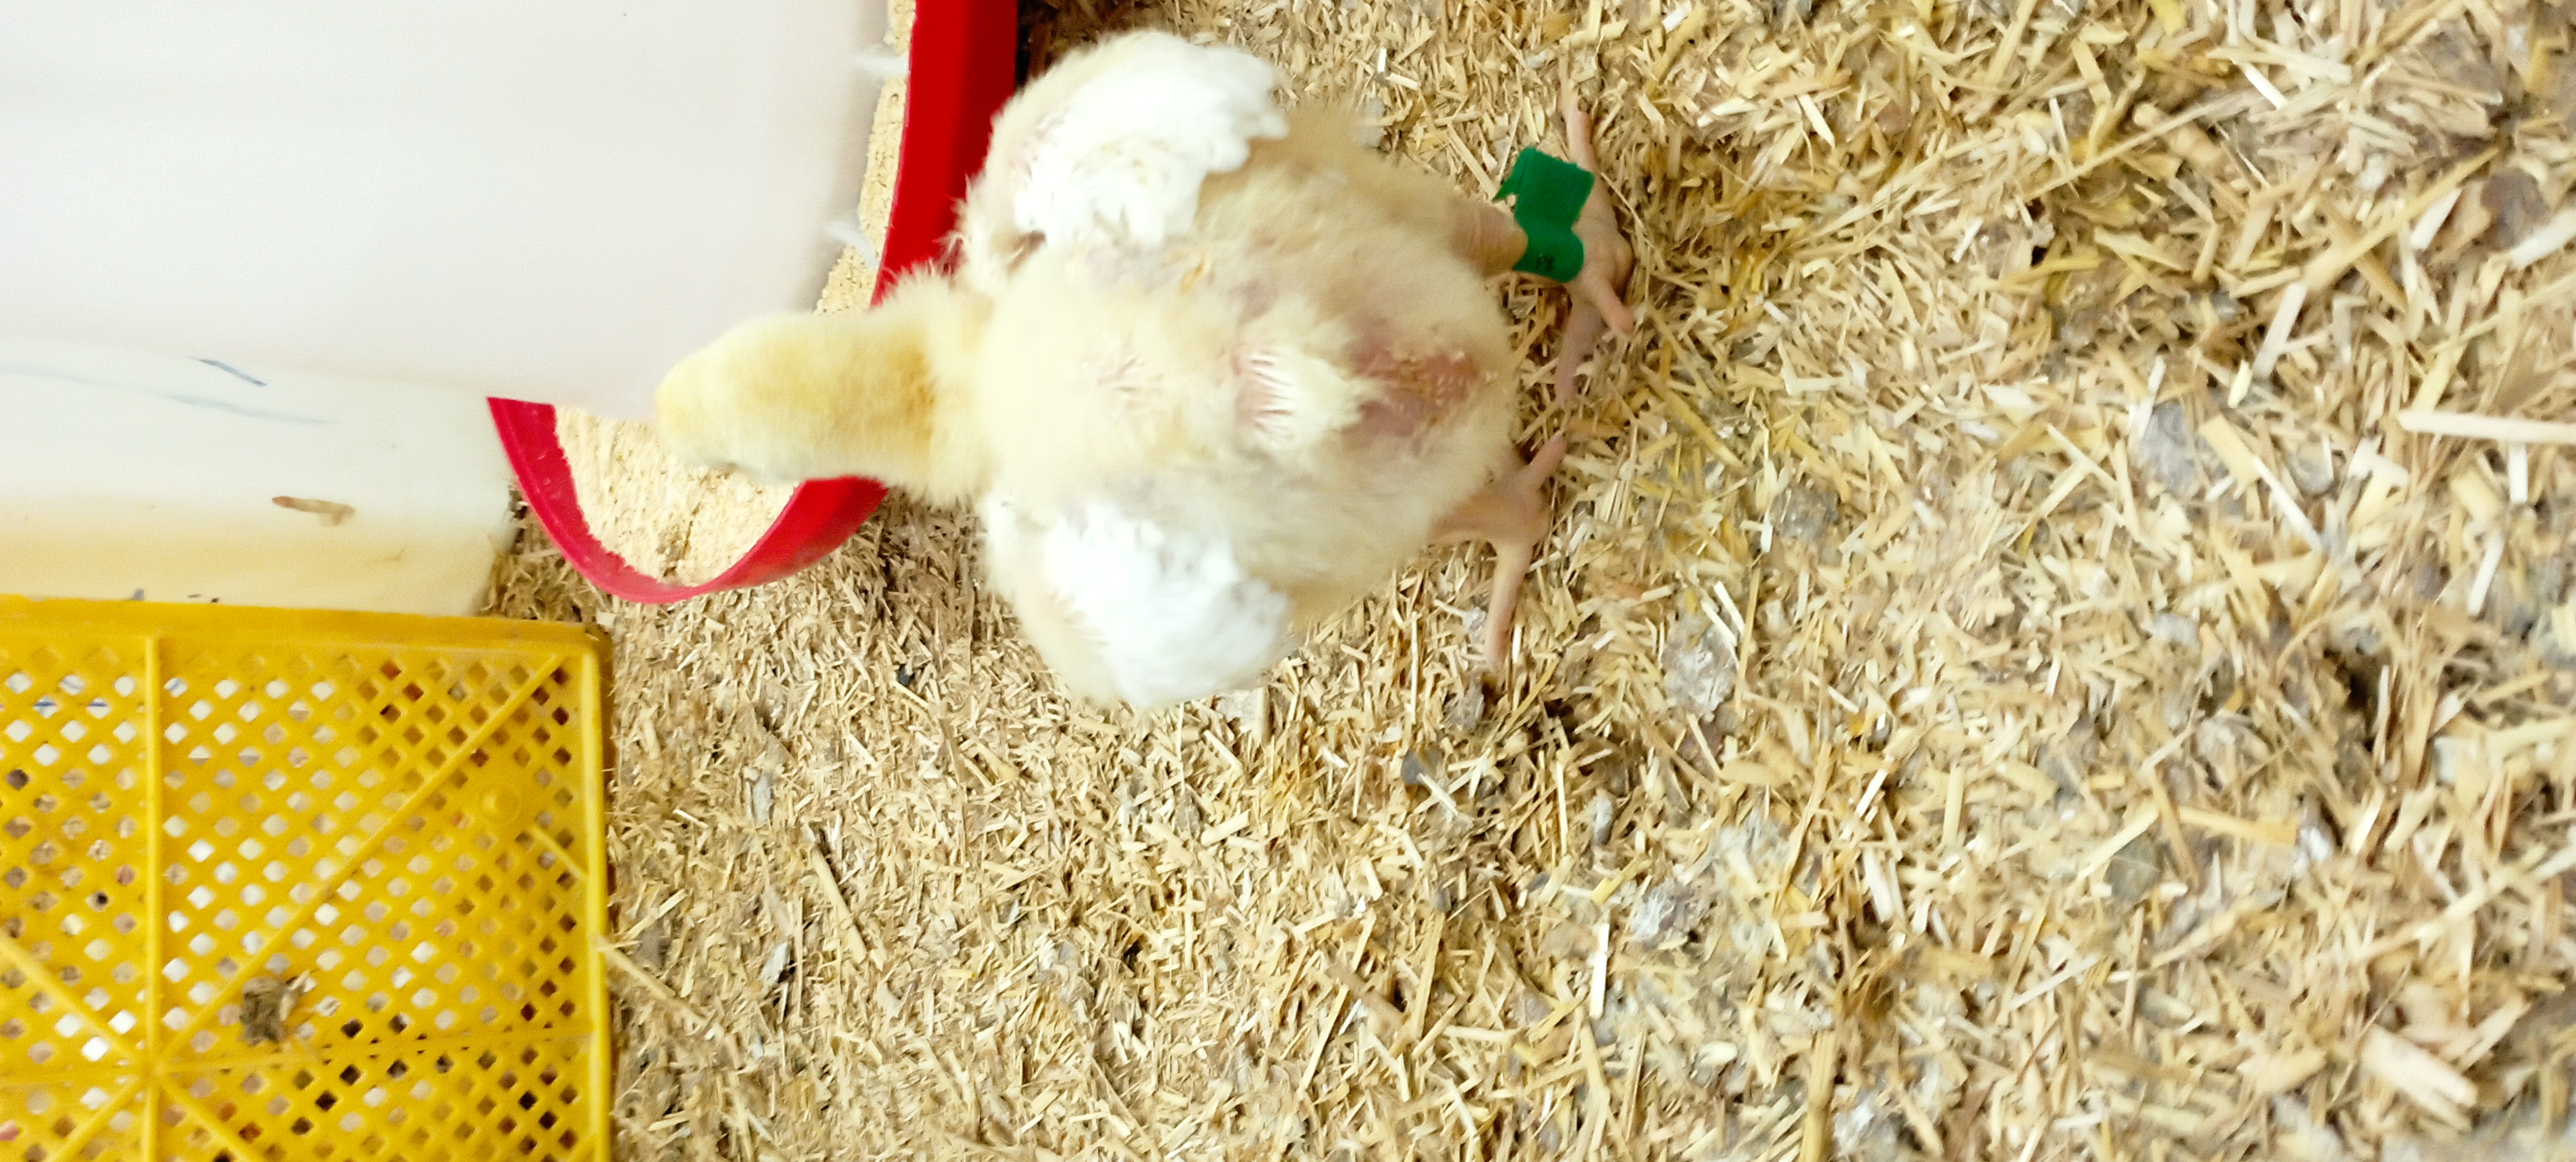
Weight: 633 g